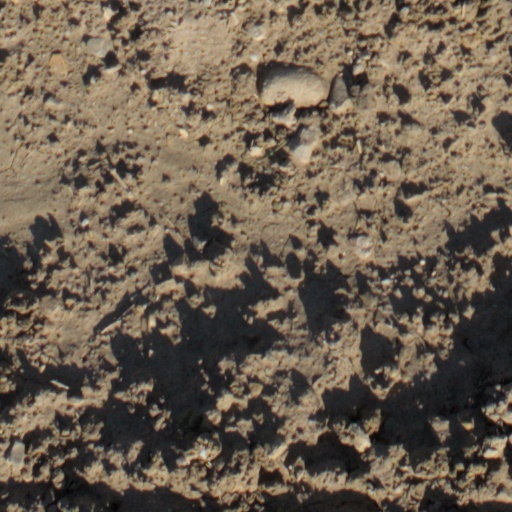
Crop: wheat